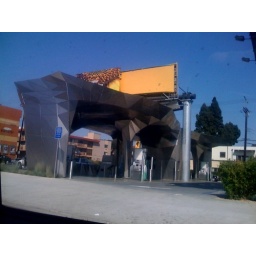
BP Helios House in LA by office dA - green gas station / marketing trickery